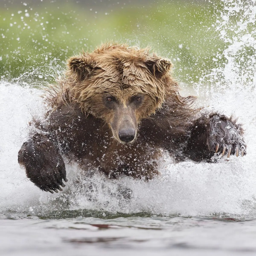
person won competition with this shot .